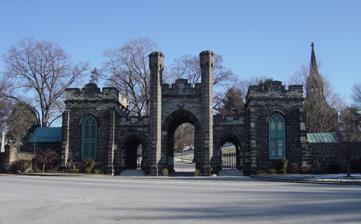
Building: Green Mount Cemetery
Country: United States of America
Year built: 1838
Historic rural cemetery in Baltimore City, Maryland 39°18′27″N 76°36′26″W / 39.30750°N 76.60722°W / 39.30750; -76.60722 United States historic place Green Mount Cemetery U.S. National Register of Historic Places Baltimore City Landmark Main Gate Location 1501 Greenmount Avenue Baltimore, Maryland 21202 Built 1839 Architect Robert Cary Long, Jr. , et al. Architectural style Mixed (multiple styles from different periods), Gothic Revival NRHP reference No. 80001786 Significant dates Added to NRHP April 2, 1980 Designated BCL 1982 Green Mount Cemetery is a historic rural cemetery in Baltimore , Maryland , United States. Established on March 15, 1838, and dedicated on July 13, 1839, it is noted for the large number of historical figures interred in its grounds as well as many prominent Baltimore-area families. It retained the name Green Mount when the land was purchased from the heirs of Baltimore merchant Robert Oliver. Green Mount is a treasury of precious works of art, including striking works by major sculptors including William H. Rinehart and Hans Schuler . The cemetery was listed in the National Register of Historic Places in 1980. Guided tours are available at various times of the year. A Baltimore City Landmark plaque at the entrance reads: Green Mount Cemetery was dedicated in 1839 on the site of the former country estate of Robert Oliver. This was at the beginning of the "rural cemetery movement"; Green Mount was Baltimore's first such rural cemetery and one of the first in the U.S. The movement began both as a response to the health hazard posed by overcrowded church graveyards, and as part of the larger Romantic movement of the mid-1800s, which glorified nature and appealed to emotions. Green Mount reflects the romanticism of its age, not only by its very existence, but also by its buildings and sculpture. The gateway, designed by Robert Cary Long, Jr. , and the hilltop chapel, designed by J. Rudolph Niernsee and J. Crawford Neilson , are Gothic Revival , a romantic style recalling medieval buildings remote in time. Nearly 65,000 people are buried here, including the poet Sydney Lanier , philanthropists Johns Hopkins and Enoch Pratt , Napoleon Bonaparte 's sister-in-law Betsy Patterson , John Wilkes Booth , and numerous military, political and business leaders. In addition to John Wilkes Booth, two other conspirators in the assassination of Abraham Lincoln are buried here, Samuel Arnold and Michael O'Laughlen . It is common for visitors to the cemetery to leave pennies on the graves of the three men; the one-cent coin features the likeness of the president they successfully sought to murder. The abdicated King Edward VIII and his wife, the Duchess of Windsor , had planned for a burial in a purchased plot in Rose Circle at Green Mount Cemetery, near where the father of the Duchess was interred. However, in 1965 an agreement with Queen Elizabeth II allowed for the former king and duchess to be buried near other members of the British royal family in the Royal Burial Ground near Windsor Castle . Notable interments Riggs Monument by Hans Schuler Green Mount Cemetery Chapel from the southwest Southwest corner looking northeast Arunah Abell (1808–1888), journalist, newspaper publisher. William Julian Albert (1816–1879), U.S. Congressman. Harry W. Archer Jr. (died 1910), American politician and lawyer Henry W. Archer (1813–1887), American politician and lawyer James J. Archer (1860–1921), American politician Samuel Arnold (1834–1906), Lincoln assassination conspirator. James Bankhead (1783–1856), U. S. Army General that served in the War of 1812 , Second Seminole War , and Mexican–American War . Robert T. Banks (1822–1901), Mayor of Baltimore Daniel Moreau Barringer (1806–1873), a United States Congressman and diplomat. James Lawrence Bartol (1813–1887), American jurist Joseph Colt Bloodgood (1867–1935), American surgeon A. Aubrey Bodine (1906–1970), photographer. Elizabeth ("Betsy") Patterson Bonaparte (1785–1879), Baltimore-born wife of Napoleon 's brother, Jérôme Bonaparte . Carroll Bond (1873–1943), jurist. Elijah Bond , (1847–1921), lawyer and inventor. Asia Frigga (Booth) Clarke , (1835–1888), author and sister of John Wilkes Booth . John Wilkes Booth (1838–1865), assassin of President Abraham Lincoln . Junius Brutus Booth (1796–1852), English actor. Augustus Bradford (1806–1881), Governor of Maryland . Joseph Lancaster Brent (1826–1905) lawyer and politician in California, Louisiana and Maryland, and general in the Confederate army. Jesse D. Bright (1812–1875), United States Senator from Indiana. Nathan C. Brooks (1809–1898), American educator, historian and poet Frank Brown (1846–1920), Governor of Maryland Edward Nathaniel Brush (1852–1933), psychiatrist and superintendent of the Sheppard and Enoch Pratt Hospital James M. Buchanan (1803–1876), judge and United States Ambassador to Denmark . James Buck (1808–1865), American Civil War Medal of Honor recipient. John Archibald Campbell (1811–1889), United States Supreme Court Justice . John Lee Chapman (1811–1880), Mayor of Baltimore, glass maker, railroad executive. George Colton (1817–1898), member of the Maryland House of Delegates Albert Constable (1805–1855), member of the U.S. House of Representatives Henry Winter Davis (1817–1865), U.S. Congressman for Maryland's 3rd District , 1863–65. William Daniel , state legislator and Prohibition Party vice presidential candidate, 1884. Allen Welsh Dulles (1893–1969), director of the Central Intelligence Agency and a member of the Warren Commission . Wendell E. Dunn (1894–1965), educator and principal of Forest Park High School . Wendell E. Dunn, Jr. (1922–2007), metallurgist and chemical engineer. Thomas Dunn (1925–2008), musician and conductor. Johnny Eck (1911–1991), American freak show performer born without legs. Arnold Elzey (1816–1871), Confederate Civil War general. George F. Emmons (1811–1884), Rear Admiral, United States Navy . D. Hopper Emory (1841–1916), Maryland state senator George Hyde Fallon (1902–1980), U.S. Congressman, 4th District of Maryland. Henry D. Farnandis (1817–1900), Maryland state politician and lawyer. Charles W. Field (1857–1917), Maryland state delegate. Elizabeth Gault Fisher (1909–2000),  entomologist, bacteriologist, and bryologist. Richard Fuller (1804–1876), minister and founder of the Southern Baptist movement. William H.B. Fusselbaugh , member of the Maryland House of Delegates Charles D. Gaither (1860–1947), U.S. Army officer, Baltimore police commissioner, member of the Maryland House of Delegates George M. Gill (1803–1887), lawyer. James Hall (1802–1889), founder of Maryland-in-Africa Robert G. Harper (1765–1825), United States Senator from Maryland. Solomon Hillen Jr. (1810–1873), Mayor of Baltimore, U.S. Representative from Maryland, member of the Maryland House of Delegates Johns Hopkins (1795–1873), businessman and philanthropist. His bequests helped found the Johns Hopkins University and Johns Hopkins Hospital . Benjamin Chew Howard (1791–1872), a congressman and reporter of decisions of the United States Supreme Court Benjamin Huger (1805–1877), a career United States Army ordnance officer and a Confederate general in the American Civil War . Jesse Hunt (1793–1872), mayor of Baltimore. Obed Hussey (1792–1860), inventor and rival of Cyrus McCormick . Henry Barton Jacobs (1858–1939), physician and educator John Hanson Thomas Jerome (1816–1863), Mayor of Baltimore Reverdy Johnson (1796–1876), statesman, United States Senator and United States Attorney General . Joseph Eggleston Johnston (1807–1891), military officer in the Confederate States Army . Isaac Dashiell Jones (1806–1893), U.S. Congressman Anthony Kennedy (1810–1892), United States Senator . John P. Kennedy (1795–1870), congressman and United States Secretary of the Navy . Harriet Lane (1830–1903), niece of President James Buchanan , acted as First Lady of the United States from 1857 to 1861. Sidney Lanier (1842–1881), musician and poet. Benjamin Henry Latrobe, Jr. (1806–1878), civil engineer and Green Mount's landscape architect. Ferdinand Claiborne Latrobe (1833–1911), Mayor of Baltimore and speaker of the Maryland House of Delegates John H. B. Latrobe (1803–1891), lawyer and inventor. James O. Law (1809–1847), Mayor of Baltimore and merchant. James Fenner Lee (1843–1898), member of the Maryland Senate Walter Lord (1917–2002), author, best known for his book on the sinking of the RMS Titanic , A Night to Remember . John Gresham Machen (1881–1937), Presbyterian theologian and founder of Westminster Theological Seminary in Philadelphia , Pennsylvania. John MacTavish (1787–1852), British Consul to Maryland in the 1840s. Henry Mankin (1804–1876), General and Shipping Tycoon and founder of Hampden a neighborhood in Baltimore, Maryland. Charles Marshall (1830–1902), colonel in the Confederate States Army , aide de camp , assistant adjutant general , and military secretary for the Army of Northern Virginia and Gen. Robert E. Lee . Theodore R. McKeldin (1900–1974), Mayor of Baltimore and Governor of Maryland . Louis McLane (1786–1857), United States Congressman from Delaware , United States Secretary of the Treasury , and later the United States Secretary of State . Robert Milligan McLane (1815–1898), Governor of Maryland . Louis Wardlaw Miles (1873–1944), World War I Medal of Honor Recipient. Arthur C. Needles (1867–1936), president of the Norfolk and Western Railroad . John Nelson (1794–1860), United States Attorney General . Benjamin Franklin Newcomer (1827–1901), railroad executive and bank president. Harry W. Nice (1877–1941), Governor of Maryland . Daniel S. Norton (1829–1870), United States Senator from Minnesota. Michael O'Laughlen (1840–1867), Lincoln assassination conspirator. Enoch Pratt (1808–1896), businessman and philanthropist, founder of Baltimore's public library system and co-founder of the Sheppard Pratt Hospital. James H. Preston (1860–1938), 35th Mayor of Baltimore. James R. Price (1862–1929), sports journalist and executive. Edward Coote Pinkney (1802–1828), poet. John P. Poe, Sr. (1836–1909), Attorney General of Maryland , 1891–95. Isaac Freeman Rasin (1833–1907), Baltimore politician and political boss William Henry Rinehart (1825–1874), sculptor. Cadwalader Ringgold (1802–1867), U.S. Navy officer. Albert C. Ritchie (1876–1936), Governor of Maryland , 1920–35. Winford Henry Smith (1877–1961), physician. William Wallace Spence (1815–1915), financier. Major General George H. Steuart (1790–1867), a United States Army general in the War of 1812 . George H. Steuart (1828–1903), Confederate Civil War general. Thomas Swann (1809–1883), Governor of Maryland , 1866–69, U.S. Congressman for Maryland's 3rd and 4th Districts, 1869–79, Mayor of Baltimore , 1856–60. Joseph Pembroke Thom (1828–1899), member of the Maryland House of Delegates, military officer in the Mexican–American War and Confederate States Army. Isaac R. Trimble (1802–1888), U.S. Army officer, civil engineer , railroad construction superintendent and executive, and a Confederate general in the Civil War. Daniel Turner (1794–1850), United States Navy officer during the War of 1812 . Erastus B. Tyler (1822–1891), Union Army general in the American Civil War . Martha Ellicott Tyson (1795–1873), Quaker elder, author, and co-founder of Swarthmore College John B. Van Meter (1842–1930) U.S. Navy chaplain , academic, and co-founder of Goucher College Joshua Van Sant (1803–1884), Mayor of Baltimore John Carroll Walsh (1816–1894), state senator Henry Walters (1848–1931), president of the Atlantic Coast Line Railroad , art collector whose bequest to the City of Baltimore in 1931 started the Walters Art Museum . William Thompson Walters (1820–1894), liquor distributor, banker, railroad magnate and art collector . Teackle Wallis Warfield (1869–1896), Father of Wallis Simpson, Duchess of Windsor. Wife of Prince Edward Duke of Windsor . William Pinkney Whyte (1824–1908), Maryland State Delegate , State Comptroller , a United States Senator , the State Governor , the Mayor of Baltimore , and Attorney General of Maryland . Joseph Pere Bell Wilmer (1812–1878), Episcopal bishop of Louisiana . John H. Winder (1800–1865), Confederate general during the Civil War. See also List of burial places of justices of the Supreme Court of the United States References